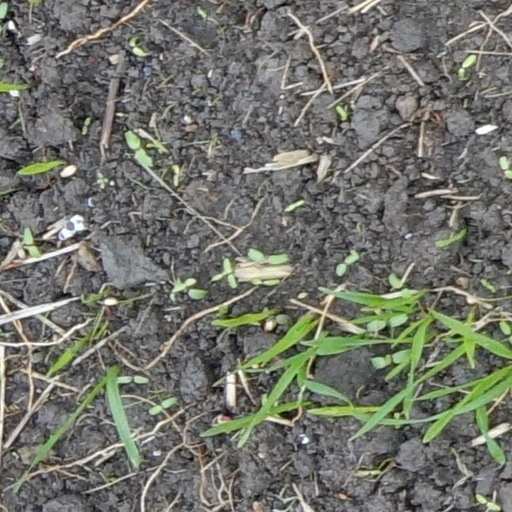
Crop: wheat